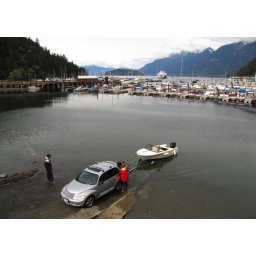
Boat being pulled out of the water by a car at Horseshoe Bay in West Vancouver BC